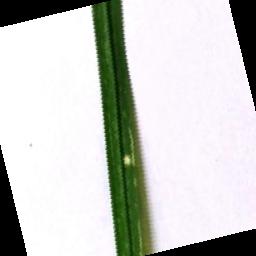
Label: Rice___Leaf_Blast